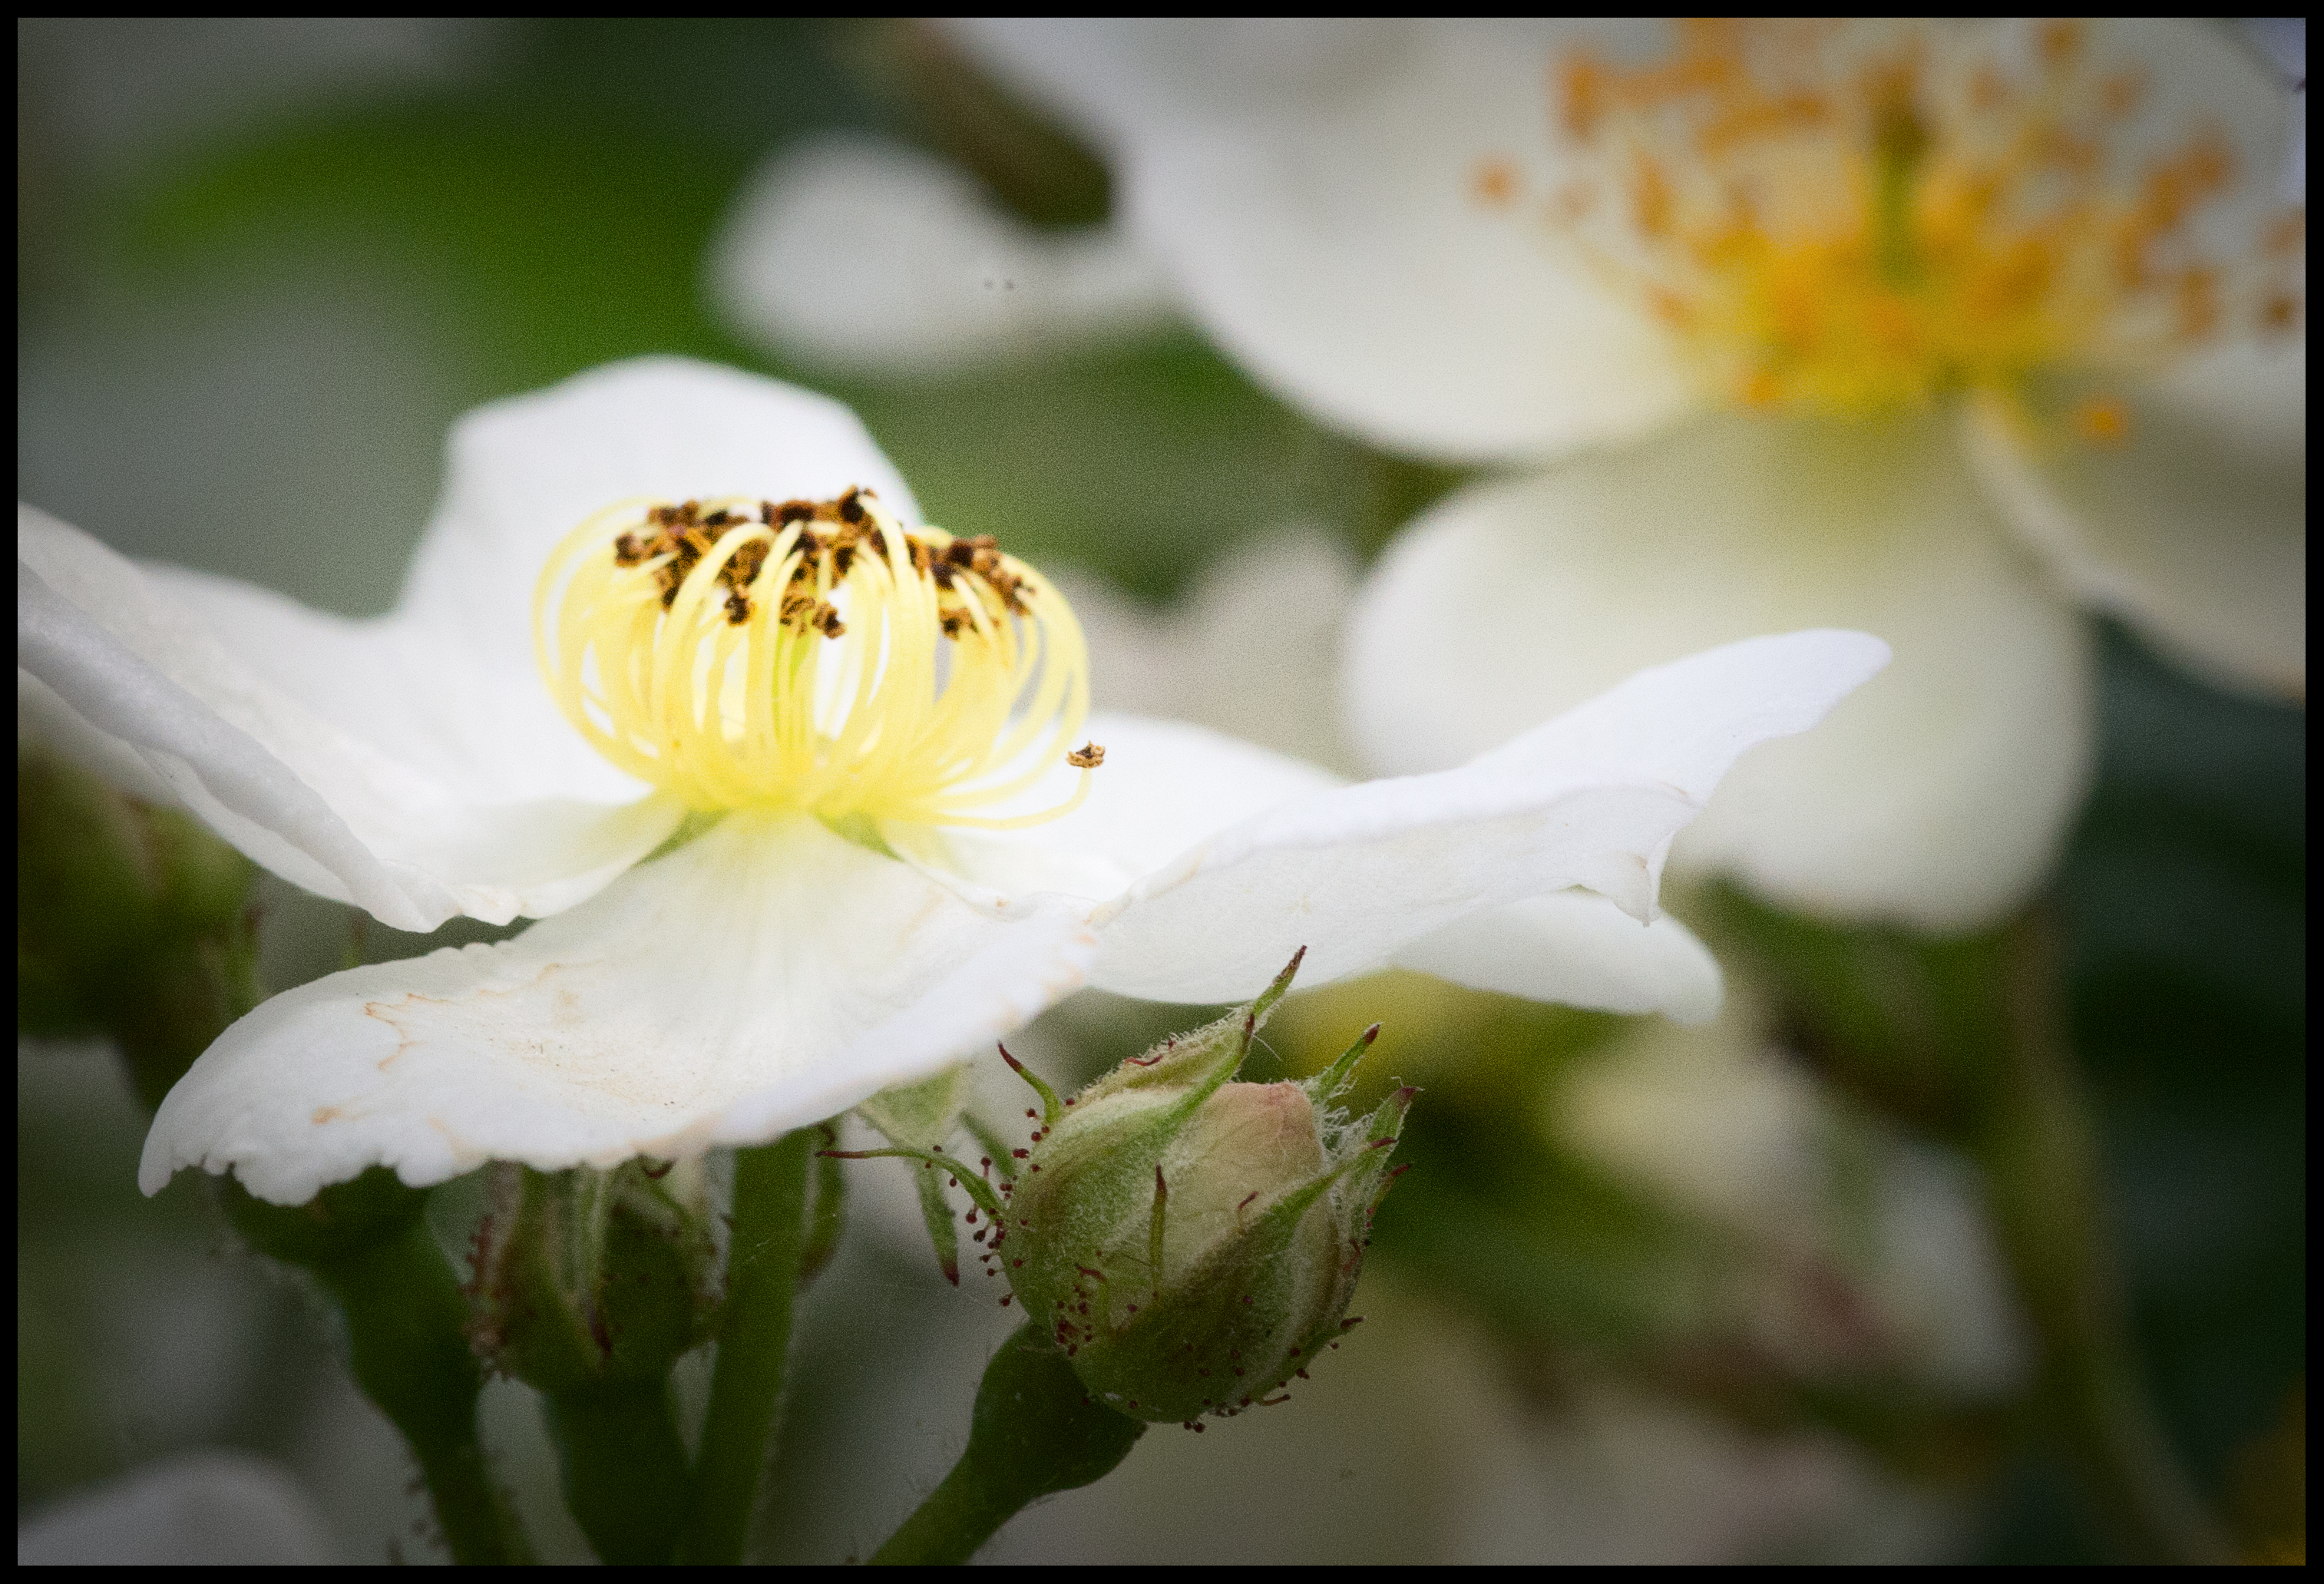
man, landscape, tree, nature, path, blossom, plant, flower, petal, dog, male, walk, green, red, macro, botany, black, yellow, flora, wildflower, close up, trees, woods, stamen, pentax, sigma, wakefield, poppy, outwood, macro photography, flowering plant, k5n, land plant